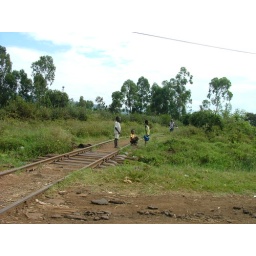
Kids sitting on the train tracks near Kisumu.